Pieter de Putter

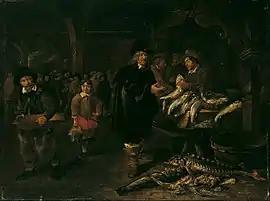
"At the fishmonger's"

Pieter de Putter (Middelburg, c. 1600 – Beverwijk, buried on 20 November 1659) was a Dutch still life painter who was active in The Hague. He mainly painted fish still lifes, game pieces and still lifes with figures, De Putter was among the first generation of artists who specialized in fish still life paintings.